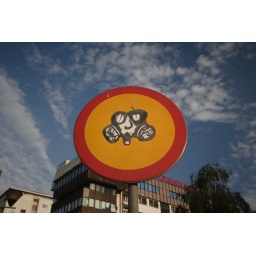
Graffiti on a street sign in Skopje, Macedonia